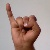
The image shows a hand gesture representing the letter 'I' in Indian Sign Language.